Stammstrecke 2 (Munich U-Bahn)

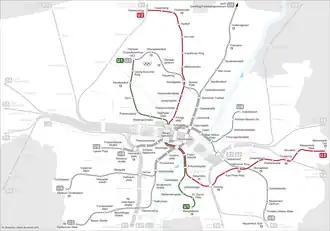
Course of the Stammstrecke 2

The Stammstrecke 2 of the Munich U-Bahn is one of three main routes in the subway network of the Bavarian capital Munich. It runs from north to south, as well as east, and is currently operated by the underground U1 and U2 lines. Since 12 December 2011, the U7 line runs during high traffic times and since 15 December 2013 the U8 line assists on Saturdays. The U1 and U2 lines only run together on one route, in the central inner city area, before and after that, they are branched away from each other. The main line 2 has a total length of 33.8 kilometers and 38 underground stations. It runs exclusively in the city of Munich and completely in the tunnel.